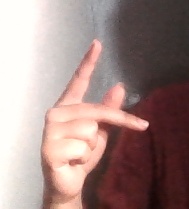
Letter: dha